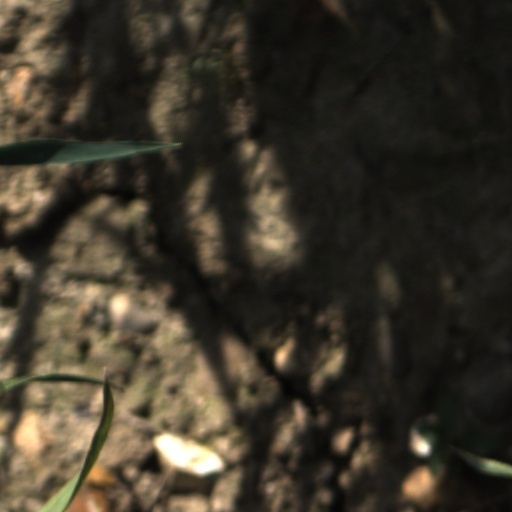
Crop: wheat